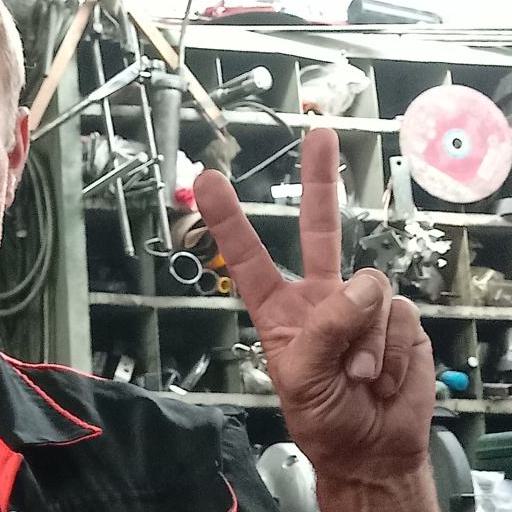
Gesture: peace